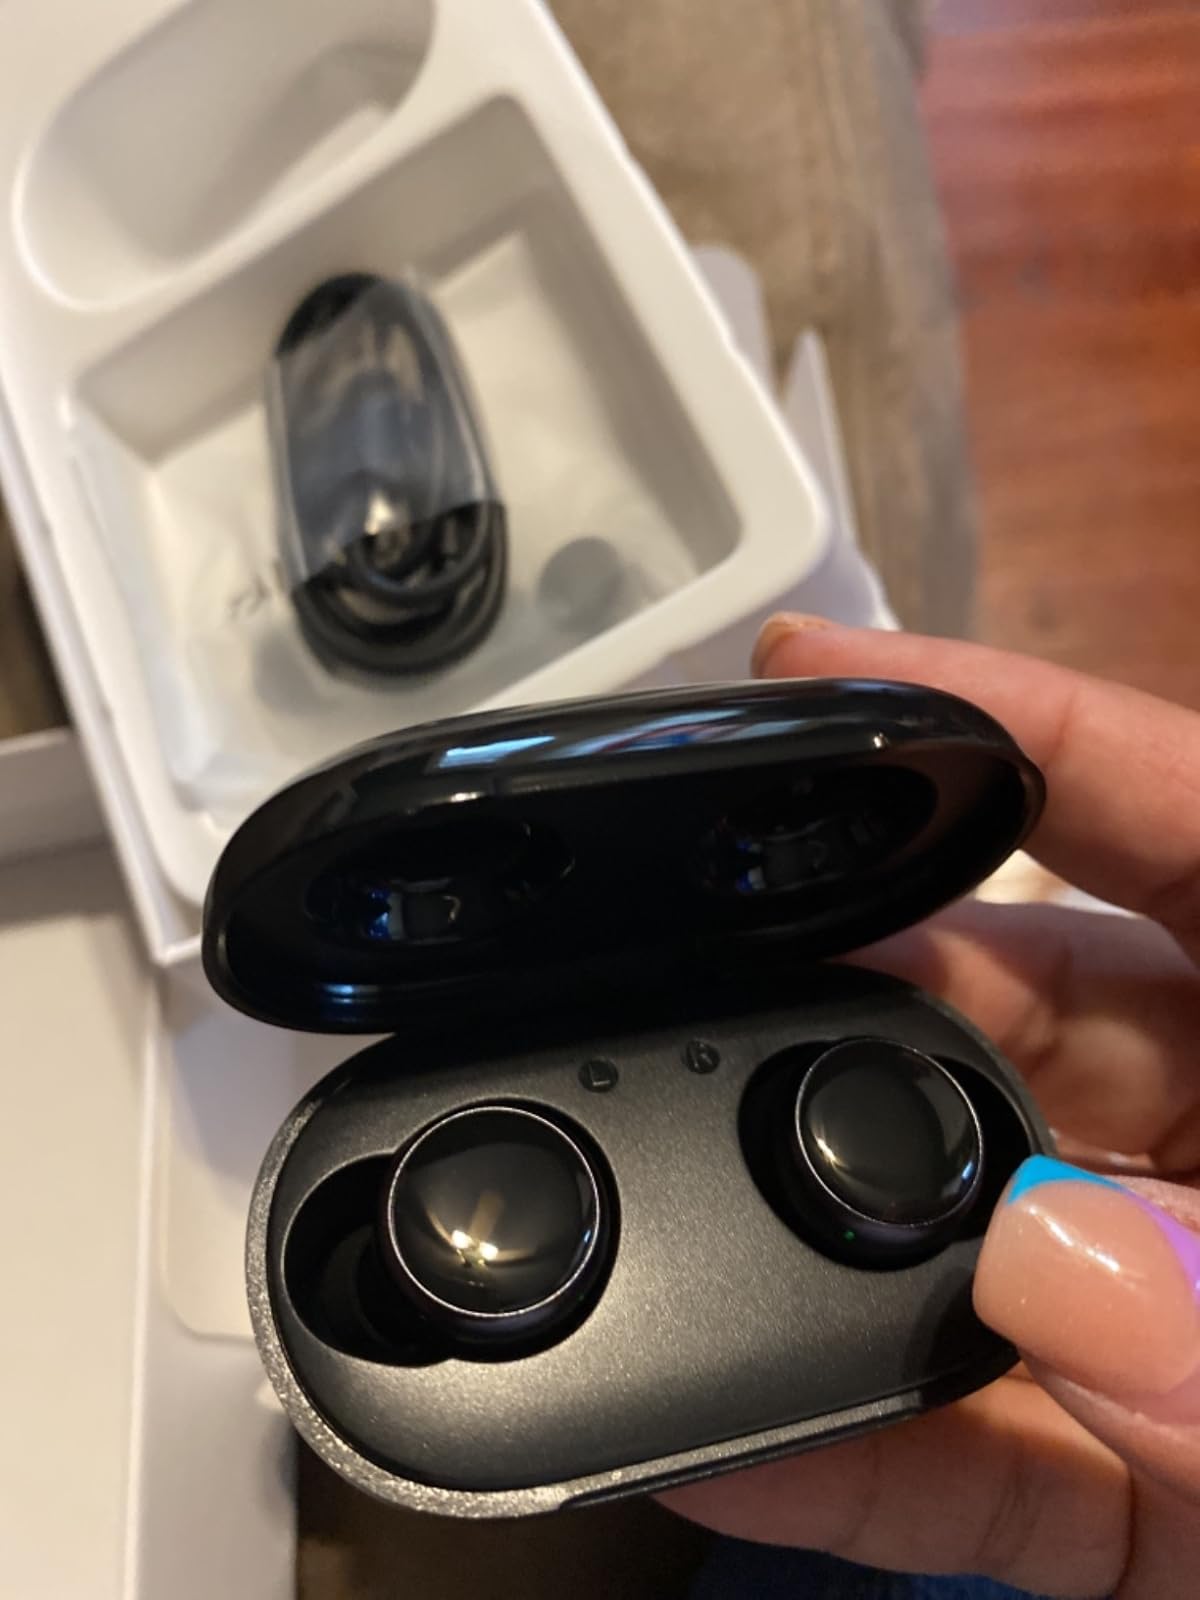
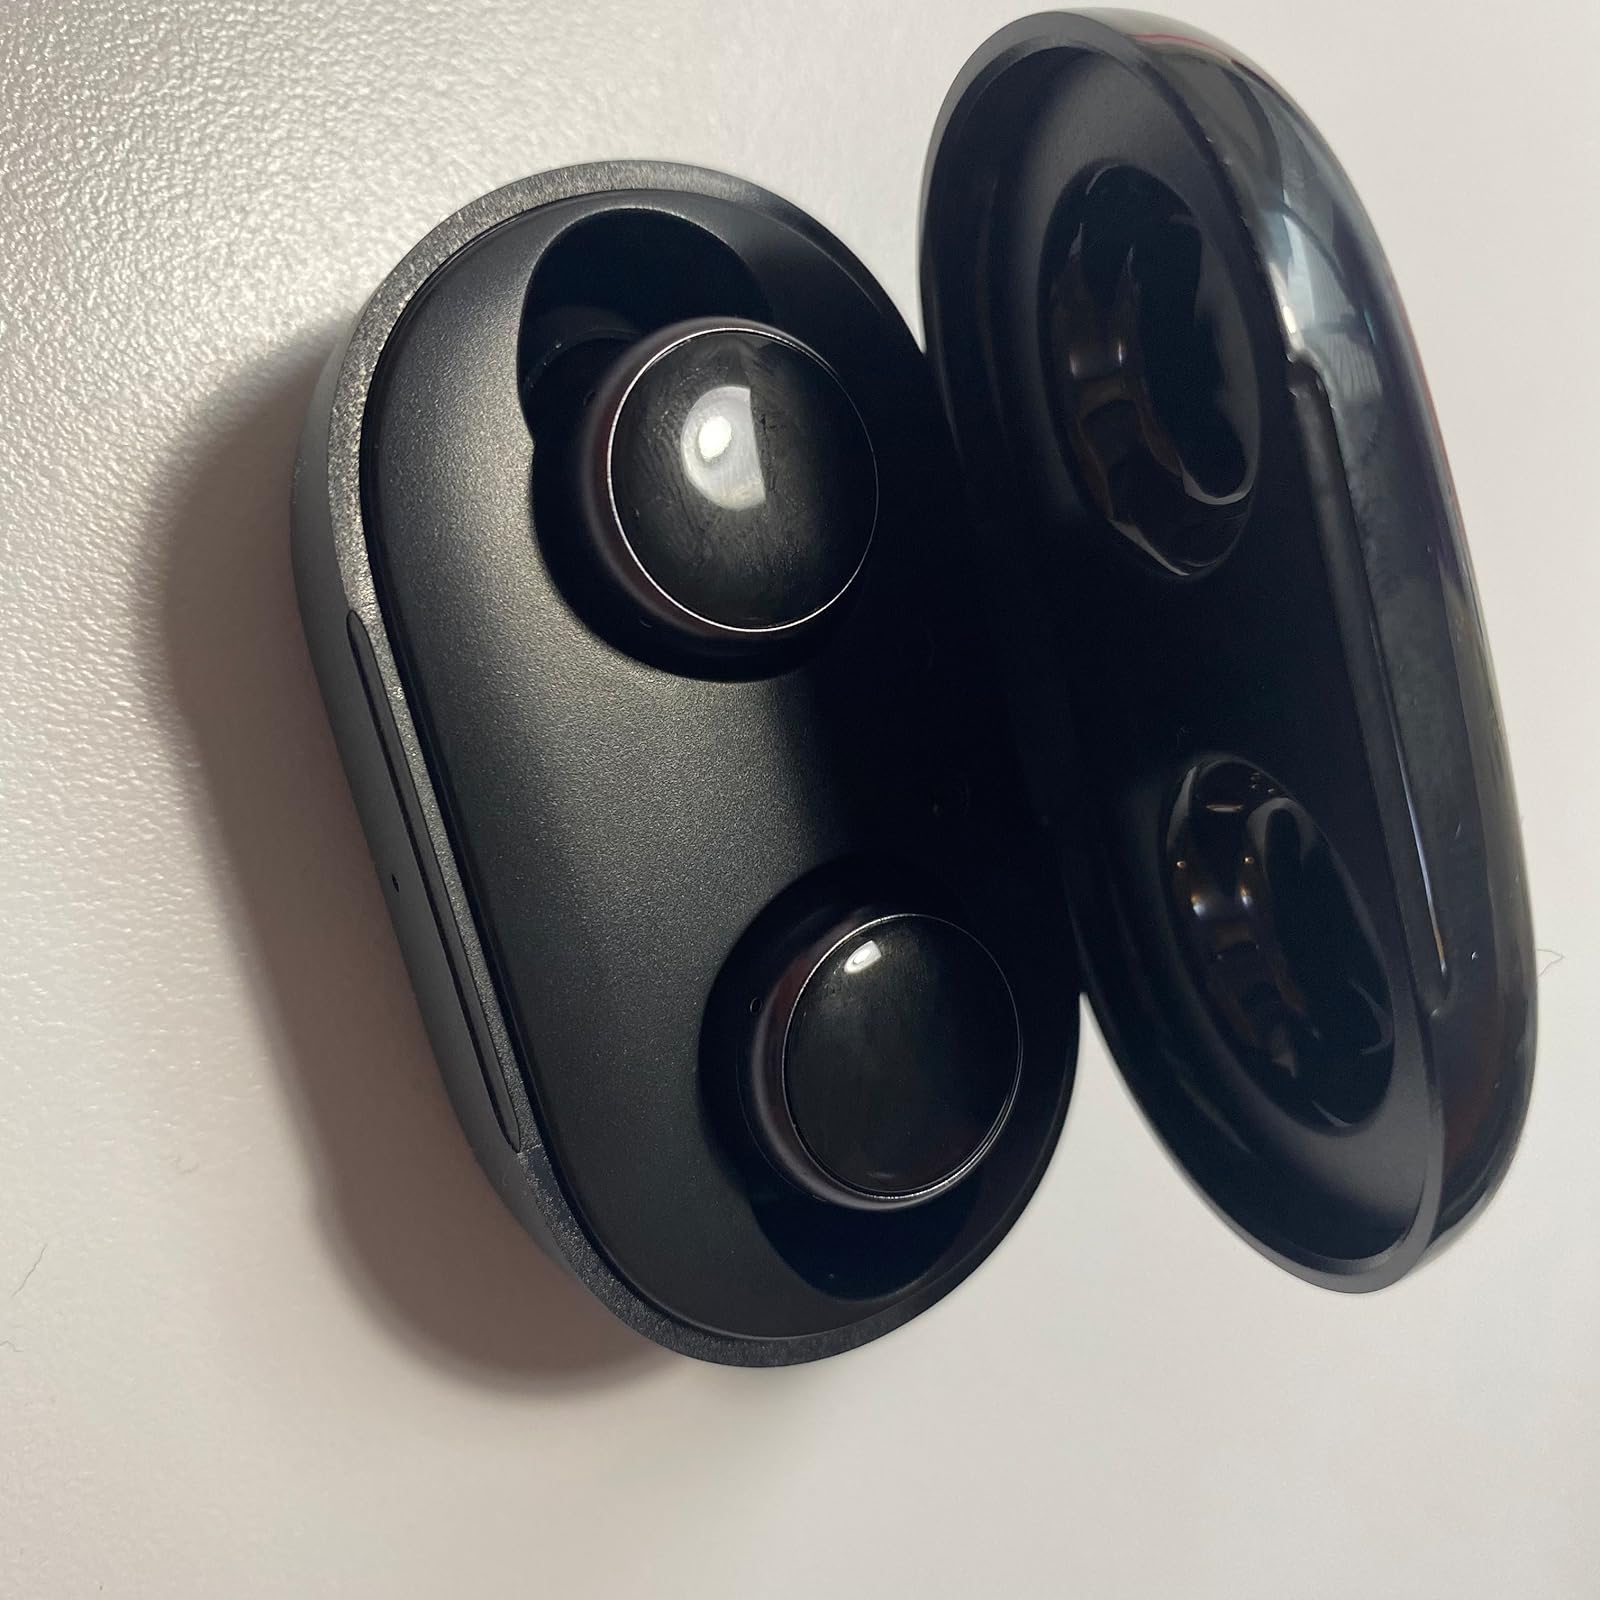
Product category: earbuds
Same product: yes